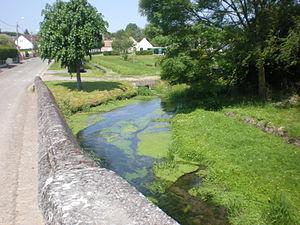
L'Arré à Airion (Oise).
Airion est une commune française située dans le département de l'Oise, en région Hauts-de-France. Ses habitants sont appelés les Airionnais et les Airionnaises.
L'Arré est une rivière française qui coule dans le département de l'Oise, dans l'ancienne région Picardie donc dans la nouvelle région des Hauts-de-France. C'est un affluent de la rive gauche de Brêche, et donc un sous-affluent de la Seine par l'Oise.